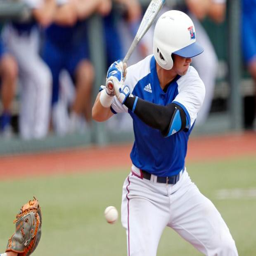
a pitch gets past person during the second inning of their regional game sunday .